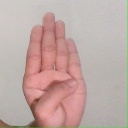
अक्षर: ब